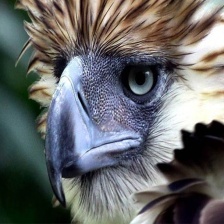
Species: PHILIPPINE EAGLE
Scientific name: PITHECOPHAGA JEFFERYI